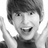
Emotion: surprise